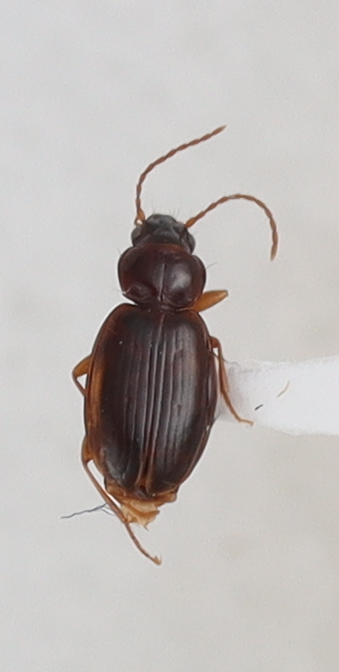
Scientific name: Trechus obtusus
Plot: 14
Trap: E
Collected: 20200721